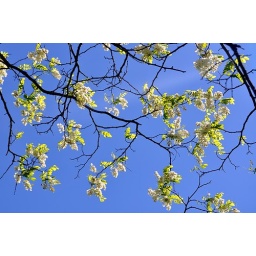
Honey locust tree spring blooms. Several frowning alon a cemetery fence row near Micaville, North Carolina.